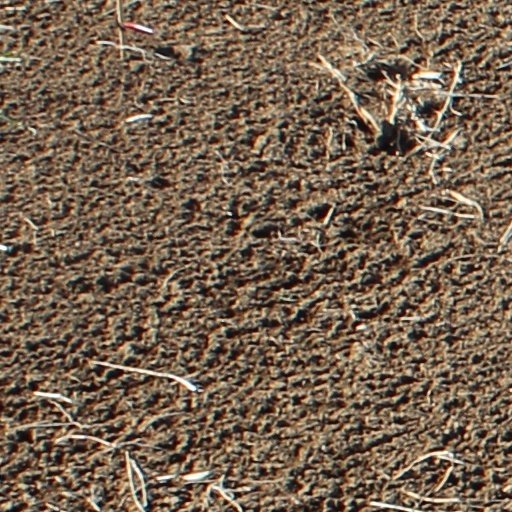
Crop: wheat